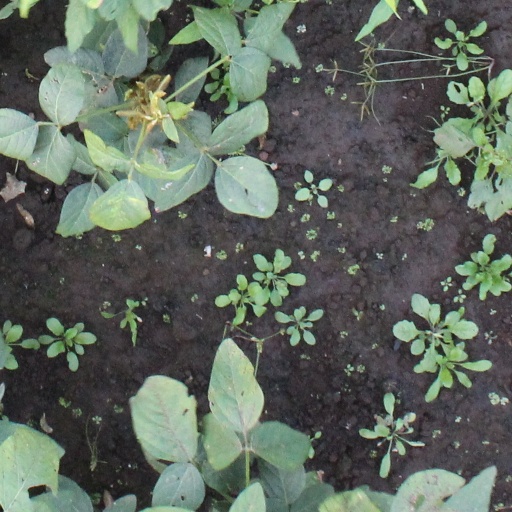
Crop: soybean